Matt Canavan

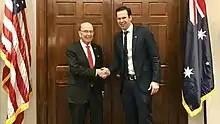
Canavan in November 2019 with U.S. Secretary of Commerce Wilbur Ross

Canavan was elected to the Australian Senate as a member of the Liberal National Party of Queensland, representing Queensland at the 2013 federal election for the term beginning 1 July 2014. He sits with the National Party in the Senate, although he had been a member of the Liberal club during his latter days at UQ.